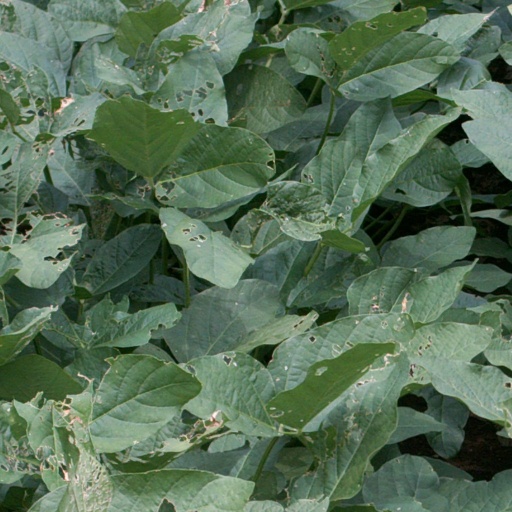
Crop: soybean